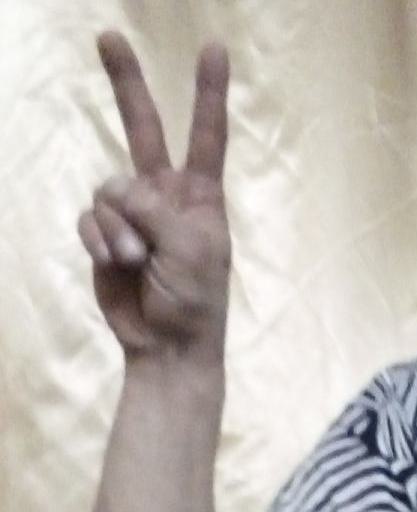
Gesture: peace